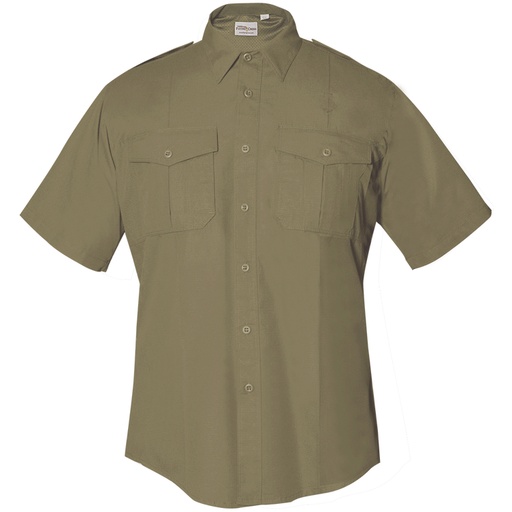
FX STAT Class B Short Sleeve Shirt
Brand: Flying Cross
The Class B shirt brings the traditional professional look of a daily duty uniform with added comfort for lasting wear. This shirt takes stretch and comfort to a new level and regulates your body temperature while widening your range of motion. Shirt is made of 5.8oz 65/35 poly/cotton mini rip-stop stretch fabric for maximum mobility.
Category: Apparel & Accessories > Clothing > Uniforms & Workwear > Flight Suits